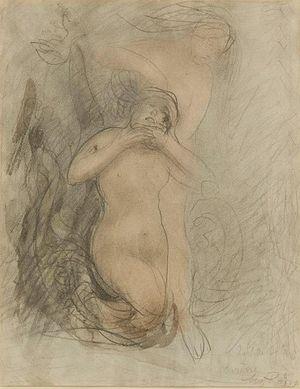
Auguste Rodin, né à Paris le 12 novembre 1840 et mort à Meudon le 17 novembre 1917, est l'un des plus importants sculpteurs français de la seconde moitié du XIXᵉ siècle, considéré comme un des pères de la sculpture moderne.